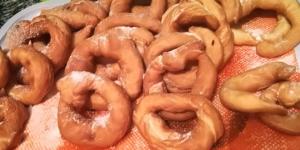
rosquillas de anis de la abuela